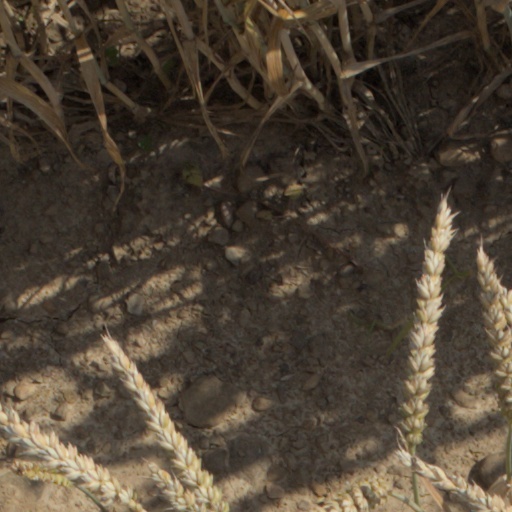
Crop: wheat